Old State House (Little Rock, Arkansas)

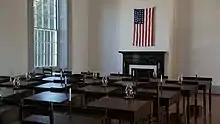
House of Representatives Chamber

Commissioned by Governor John Pope, the State House was constructed between 1833 and 1842. Architect Gideon Shryock, who previously designed the Kentucky State Capitol in Frankfort, chose a Greek Revival style for the building. The original design was too expensive for the territory, so Shryock's assistant George Weigart changed the plans and oversaw construction. The Arkansas General Assembly moved into the building while construction was ongoing. On December 4, 1837, in the first session of the General Assembly, Speaker John Wilson killed Representative Joseph J. Anthony in a knife fight on the floor of the state House of Representatives.